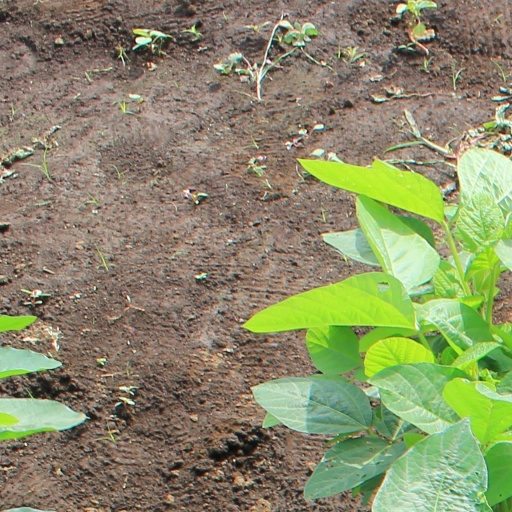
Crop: soybean